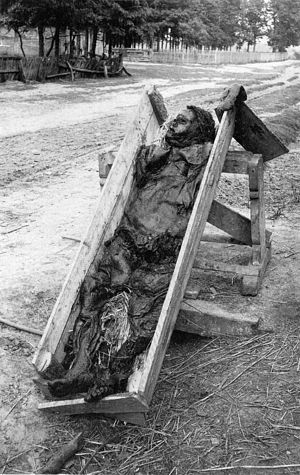
Liste over moselig / Liste / Tyskland
Dette er en liste over moselig sorteret efter det land, hvor de er fundet. Moseligene er naturligt konserverede eller bevarede lig af mennesker og nogle dyr fundet i tørvemoser. De fleste fund af moselig er gjort i nordeuropæiske lande som Danmark, Tyskland, Holland, Storbritannien og Irland. Forlydender om moselig begyndte at opstå i 1700-tallet. i 1965 katalogiserede den tyske videnskabsmand Alfred Dieck mere end 1.850 moselig, men senere studier afslørede, at store dele af Diecks arbejde var fejlbehæftet. Gennem tiderne er hundreder af moselig fundet og undersøgt. Af dem er kun omkring 45 intakte i dag.